Flash reactor

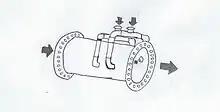
This picture shows the inlet and outlet flows of a pipeline flash reactor

A pipeline flash reactor (PFR) is a relatively new device developed through the principles of a FR thus possessing most of its characteristics, functions and properties. As inferred from its name, the shape of the pipeline reactor takes the form of a pipe. Even though it is a new derivative product of an older technology, it is being trialed in industrial size operations. Pipeline flash reactors are used as a tertiary or post treatment step in waste water treatment, either integrated in new plants or retrofitted in existing developments. The PFR's shape allows it to be easily integrated into new process systems and be retrofitted into older existing systems to improve the overall system's efficiency. Due to its shape, modifications and extensions can be easily added to the PFR to accommodate the requirements of certain processes.